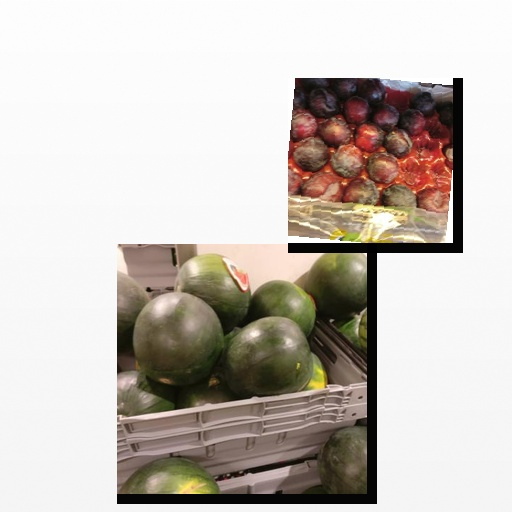
Food items: plum, melon